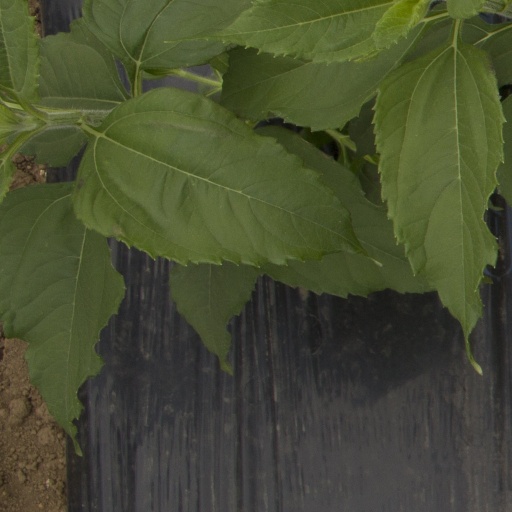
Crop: Jerusalem artichoke